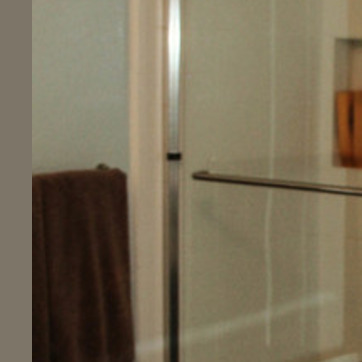
Material: mirror